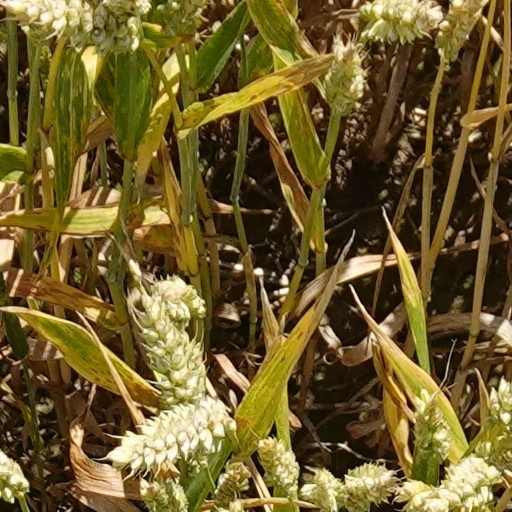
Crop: wheat